Bandaranaike Airport attack

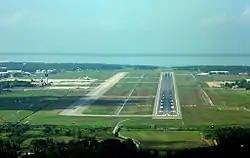
The runway with Bandaranaike International Airport and SLAF Katunayake on either side

Around 9:00 pm on 23 July 2001, a group of 14 LTTE Black Tigers arrived at the Major Raj Fernando playground in Kurana, close to the western perimeter of SLAF Katunayake on a Mitsubishi Fuso Rosa. It was later suspected that the Black Tiger had reached the town of Negombo via the sea and had been met by LTTE intelligence wing carders who had arrange for logistics to being them to Kurana. At the Major Raj Fernando playground they dressed and prepared for the attack, making their way to the air base perimeter around 9:30 pm. This group was observed by local residents who reported it to a perimeter patrol of two SLAF Regiment airmen who came to the playground and found the items left behind by the Black Tigers, yet failed to raise the alarm.